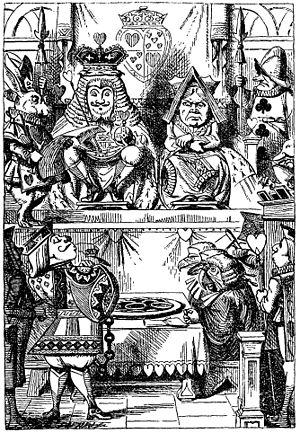
Lewis Carroll, pseudonyme de Charles Lutwidge Dodgson, né le 27 janvier 1832 à Daresbury, dans le Cheshire, et mort le 14 janvier 1898 à Guildford, est un romancier, essayiste, photographe amateur et professeur de mathématiques britannique. Il vivait et travaillait à Oxford. Il est principalement connu pour son roman Les Aventures d'Alice au pays des merveilles.